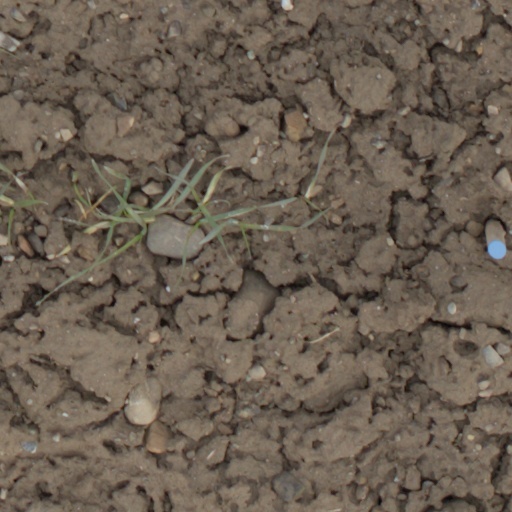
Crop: wheat